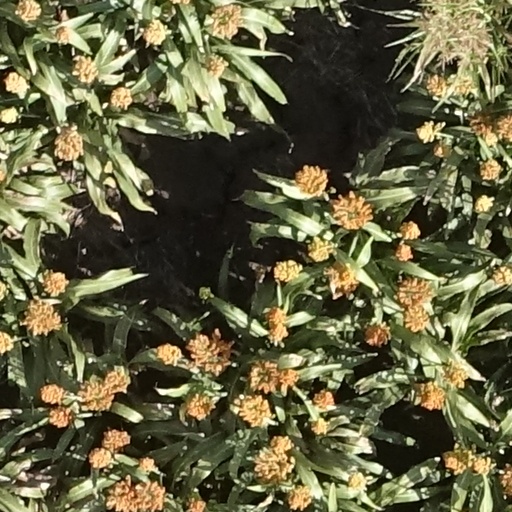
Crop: sorghum